Friedrich Sustris

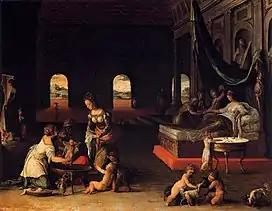

Friedrich Sustris (c. 1540, in Padua – 1599, in Munich) was an Italian-Dutch painter, decorator and architect. He was a son of the artist Lambert Sustris, who worked in Italy.